Anurak Devesh

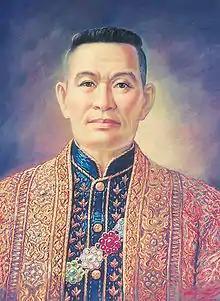
Portrait at Wat Amarindraram

Somdet Phra Chao Lan Ther Chaofa Thong-In Krom Phra Rajawang Boworn Sathan Phimuk (lit: "His Royal Highness Prince Thong-In, the Deputy Viceroy of Siam") (28 March 1746 – 20 December 1806) was a Siamese prince and military leader. A nephew of King Phutthayotfa Chulalok (Rama I) the founder of the Chakri dynasty, he was appointed Deputy Viceroy or Rear Palace, the 3rd highest position in the kingdom. Becoming the only person to hold that title during the Rattanakosin Kingdom (1782–1932).